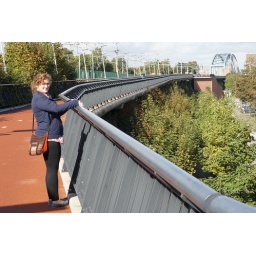
Jessica on Nijmegen's bike bridge from the city across the river Waal to Lent in the north.